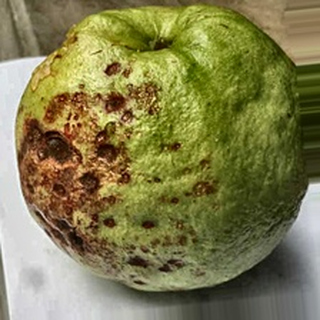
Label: guava_anthracnose